Bastia

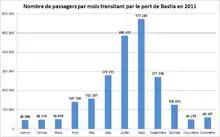
No. of passengers per month transiting the port of Bastia in 2011

As shown in the adjacent diagram, shipping and passenger traffic is characterized by a very marked seasonality. This is explained by the importance of summer tourism for the economy of Corsica. Thus the traffic is multiplied by eleven in the high season (July–August). This seasonality has a very strong impact on the city of Bastia, as on all Corsica. The city must be equipped with the necessary infrastructure to be able to accommodate such numbers of passengers even though it is for a short time each year.